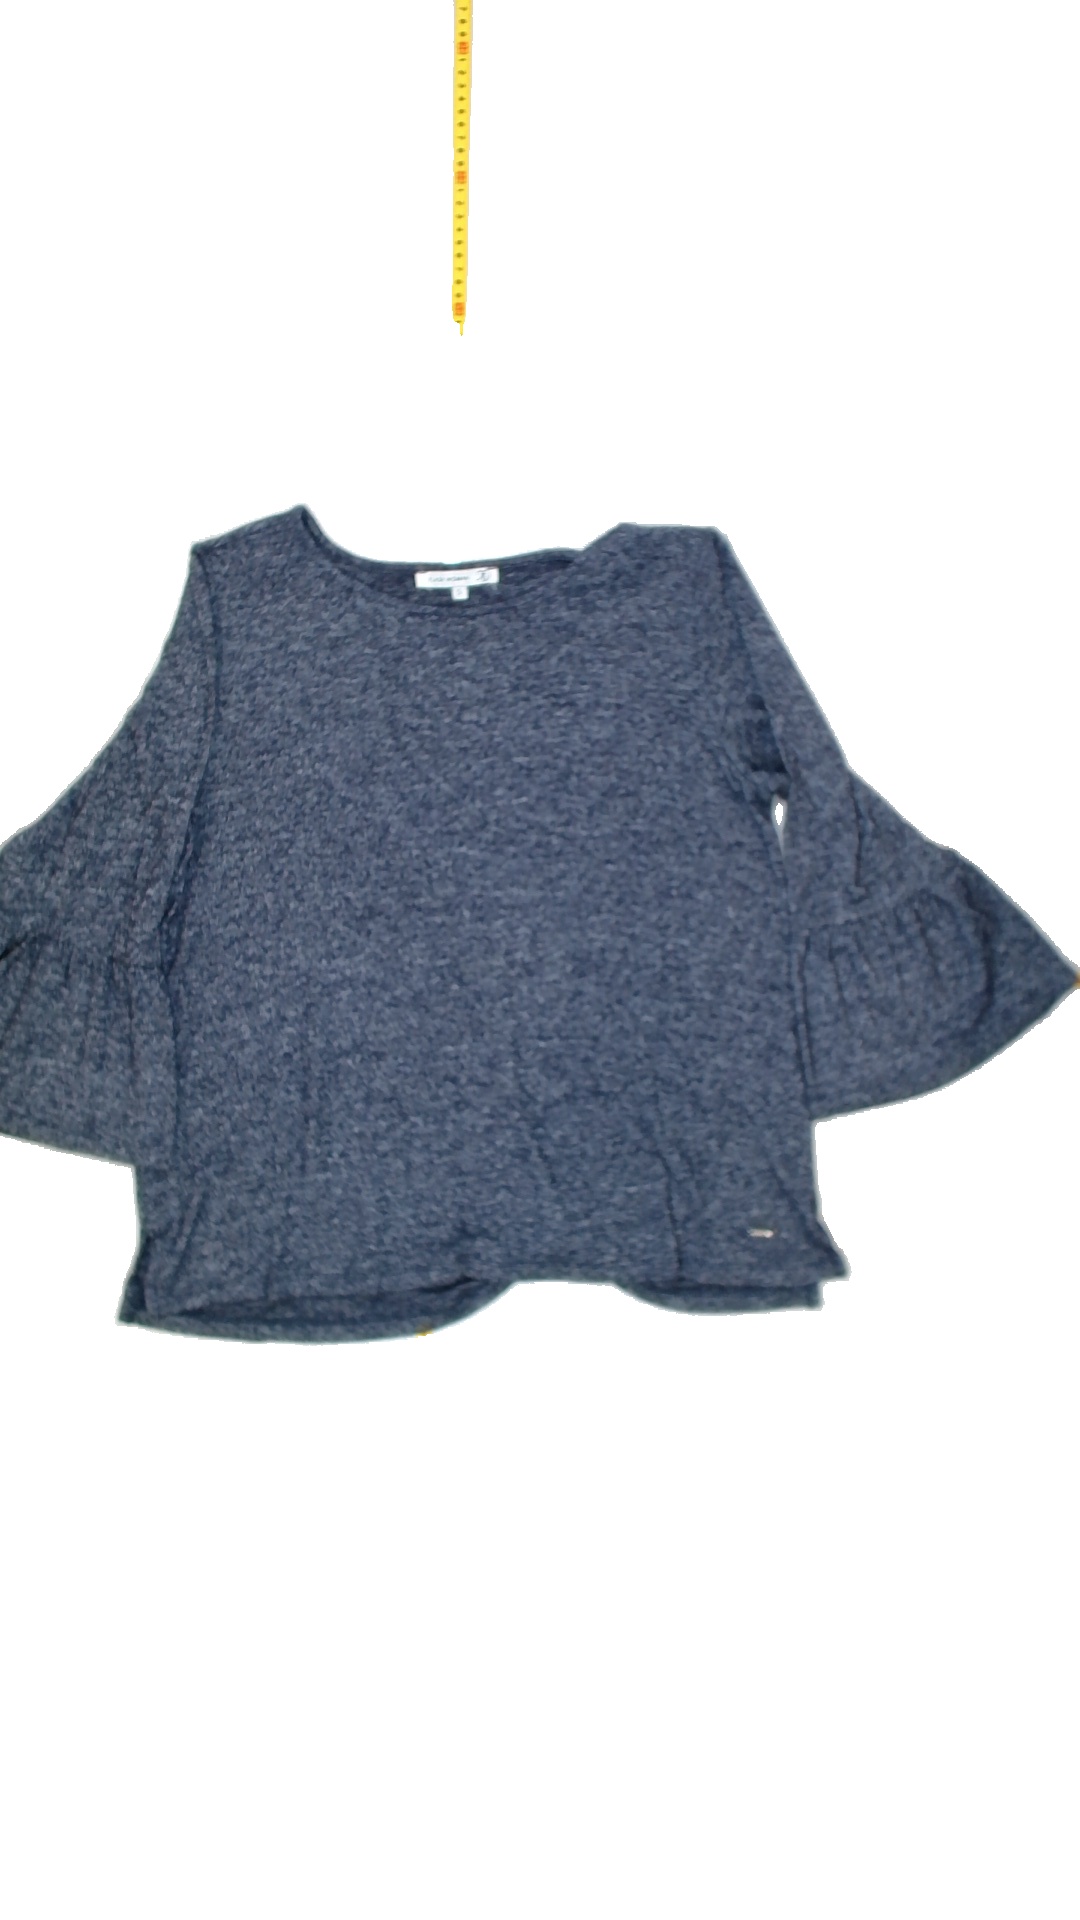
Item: Shirt (Ladies)
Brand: Not Applicable
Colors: Blue
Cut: Regular, C-collar
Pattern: Plain
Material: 22%polyester  78%viscose
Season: All
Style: No trend
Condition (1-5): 4
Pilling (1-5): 4
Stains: No
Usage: Export
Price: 50-100